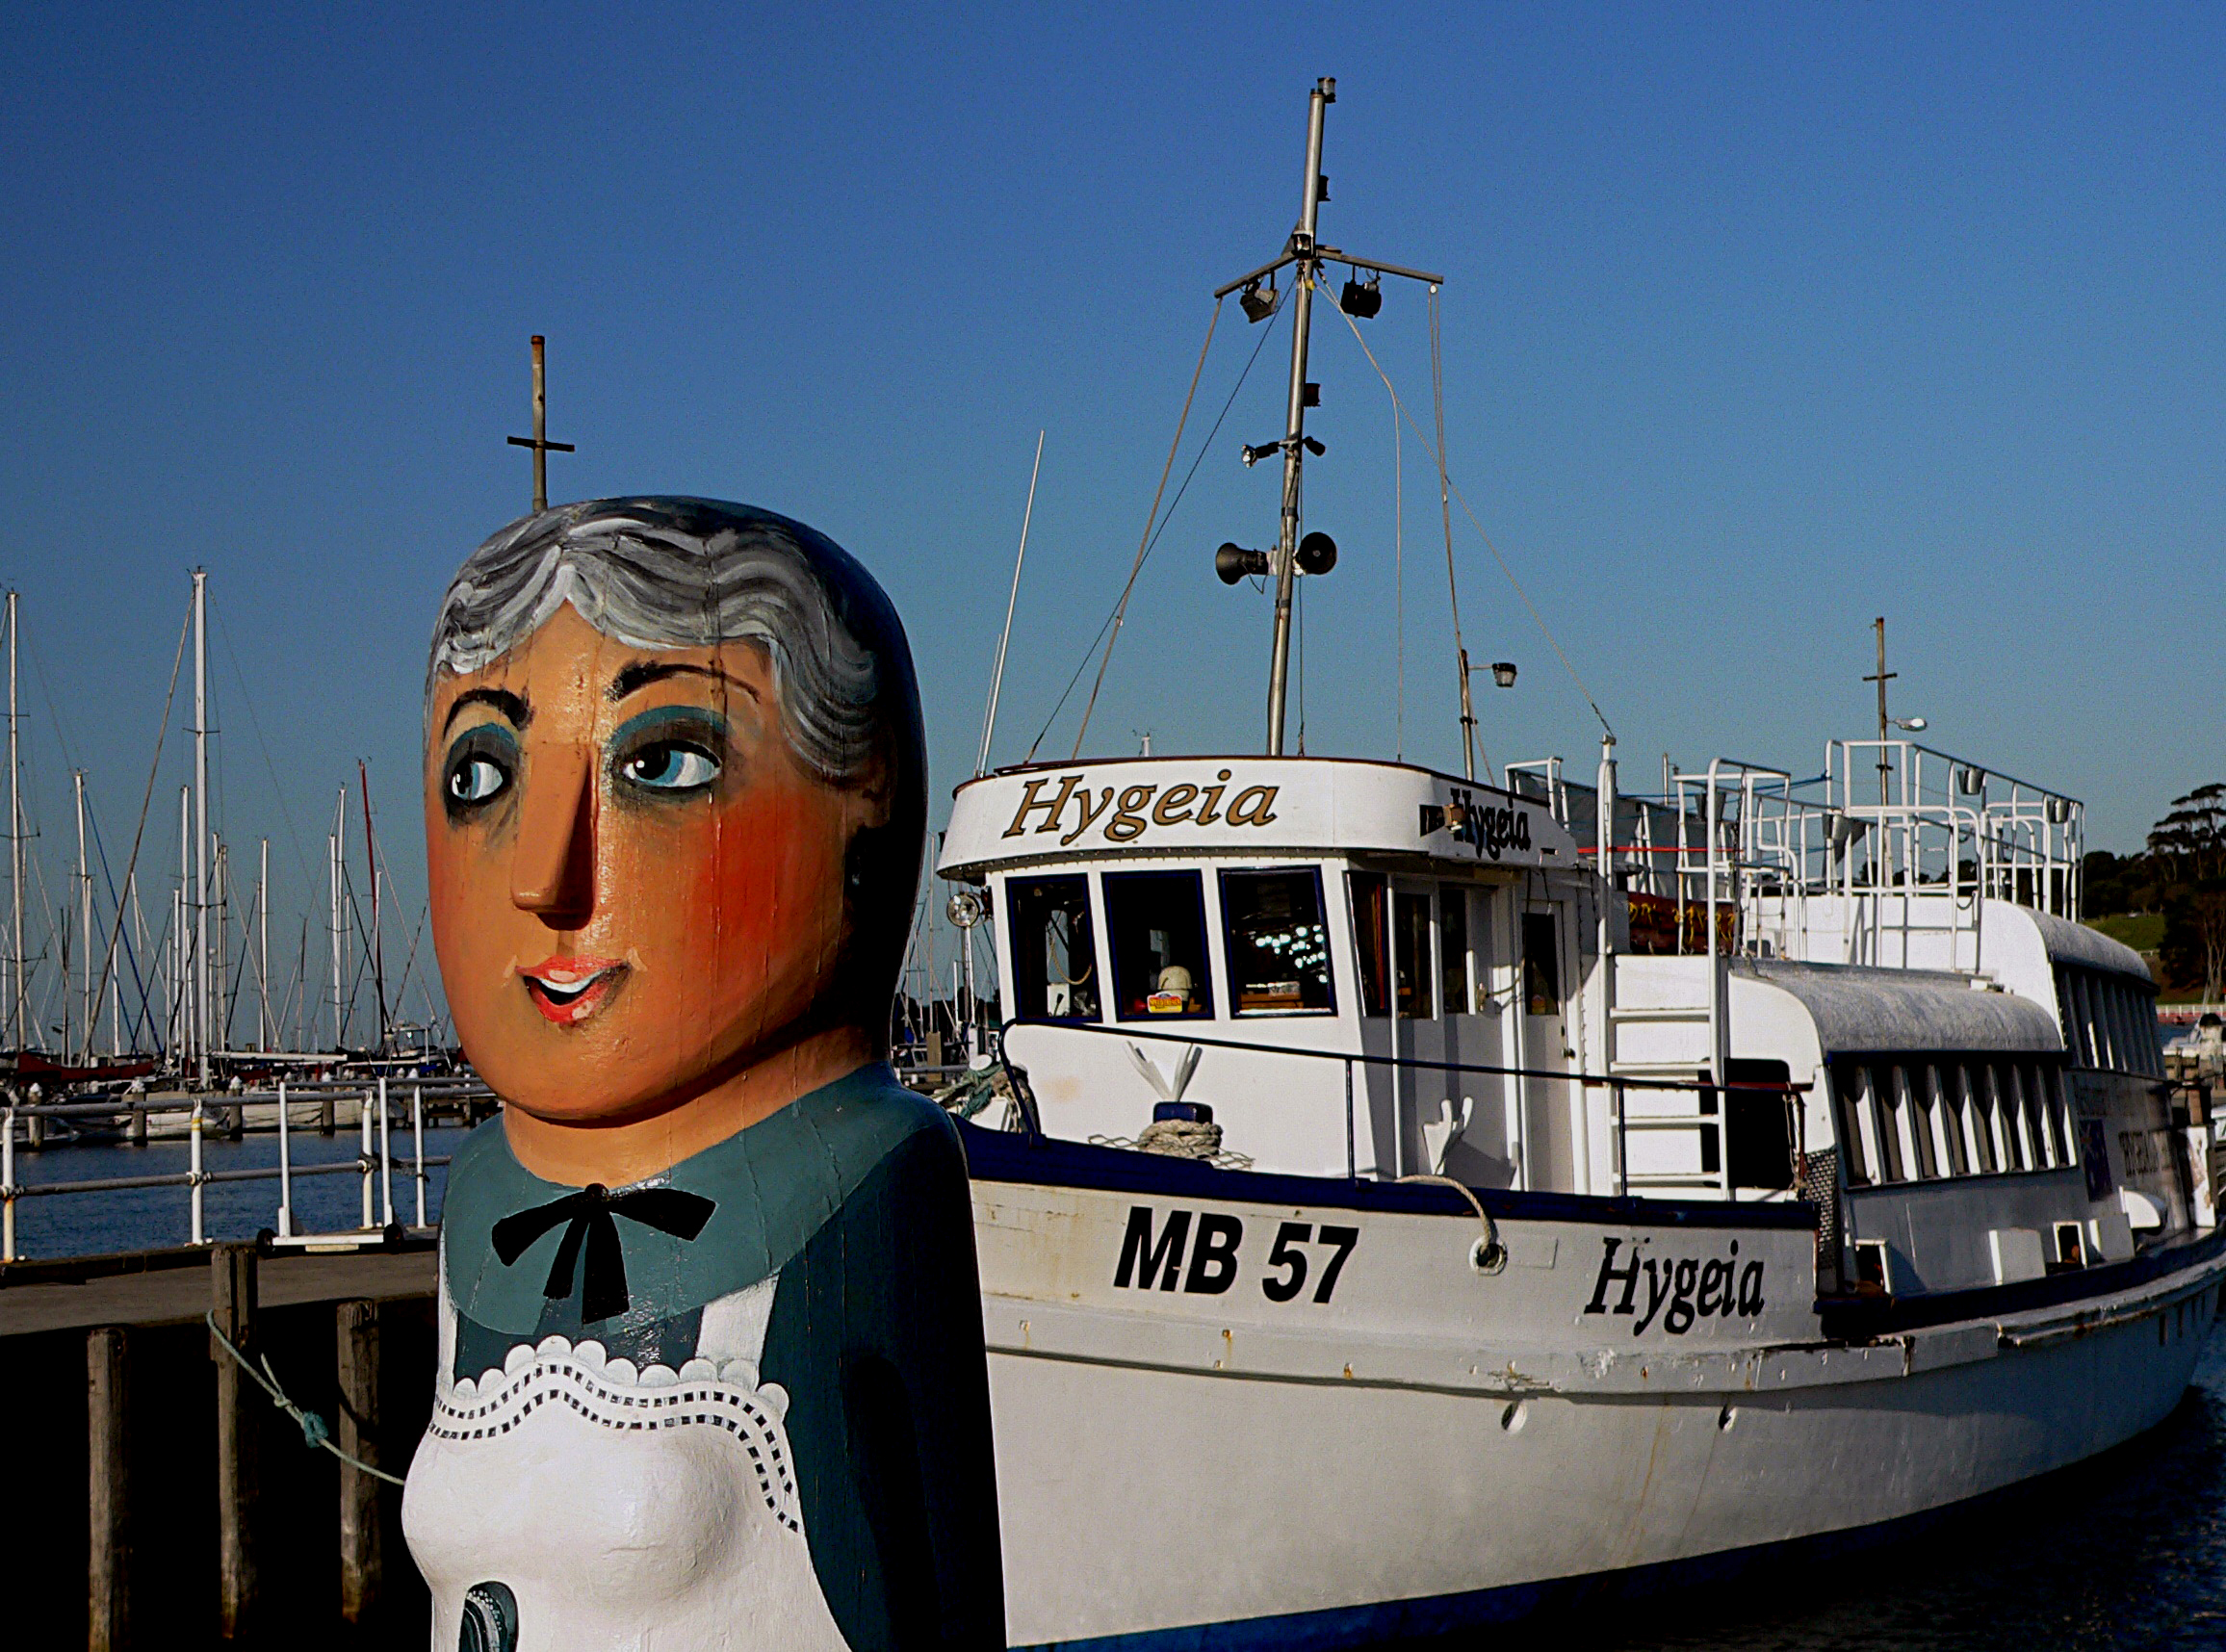
sea, boat, ship, vehicle, art, lumix, bridgecamera, bollard, watercraft, geelong, statures, woodenfigure